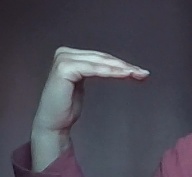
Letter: haa